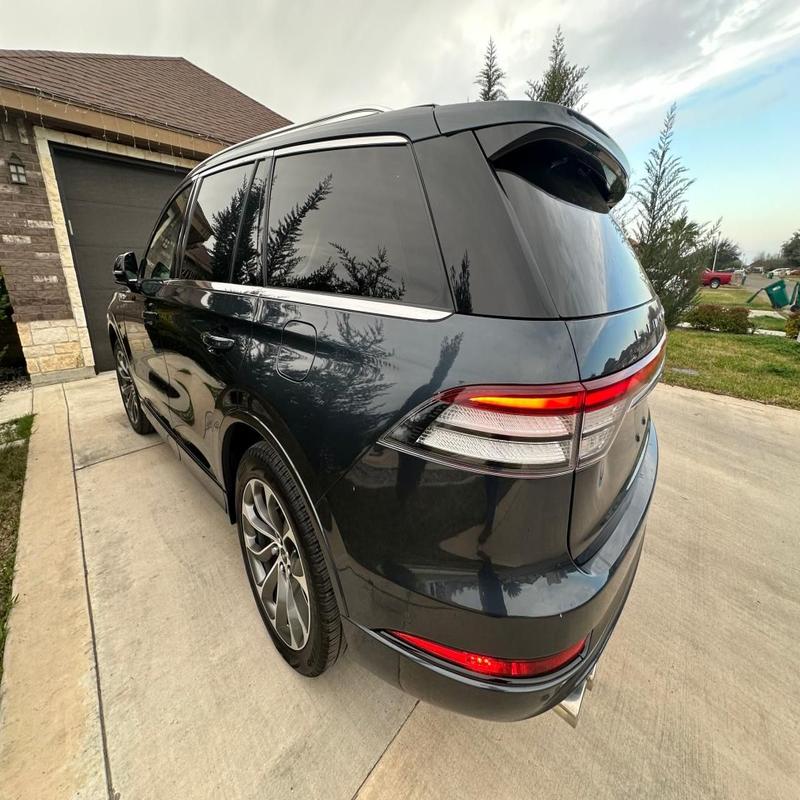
Aucun dommage détecté.
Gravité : aucun